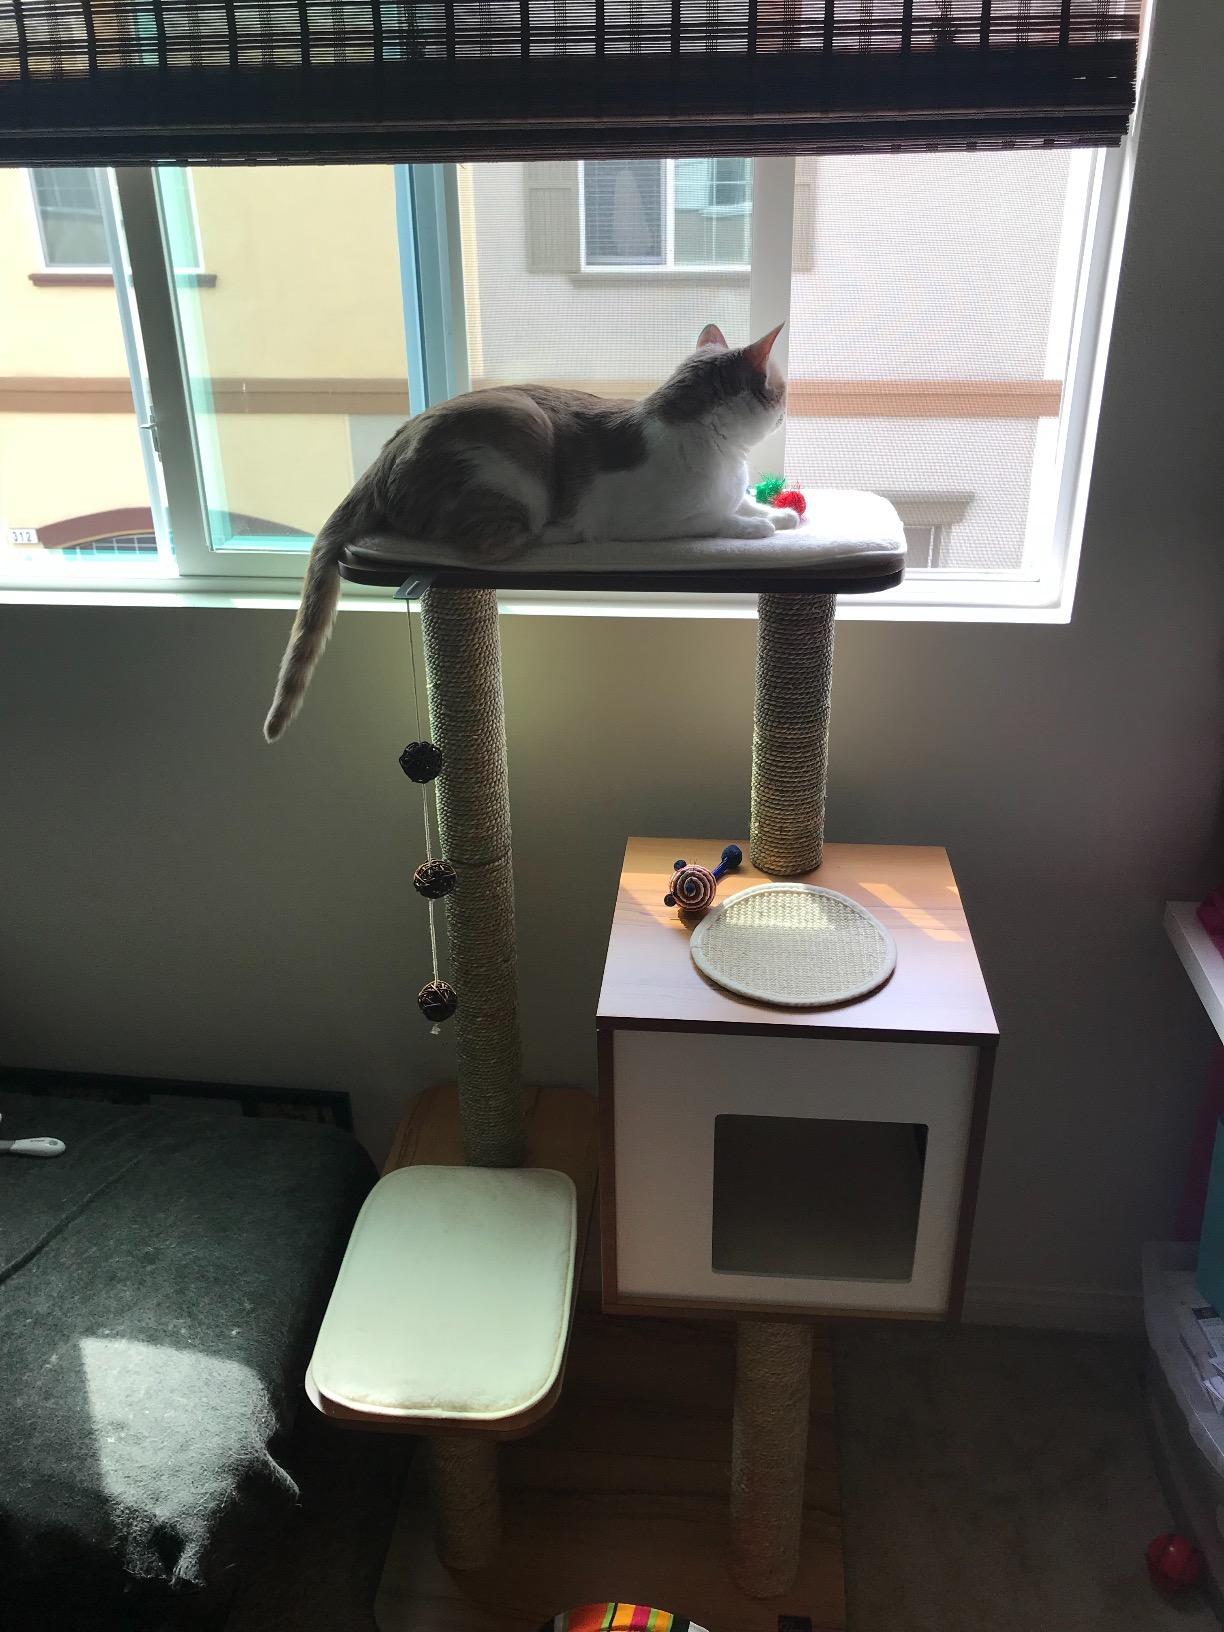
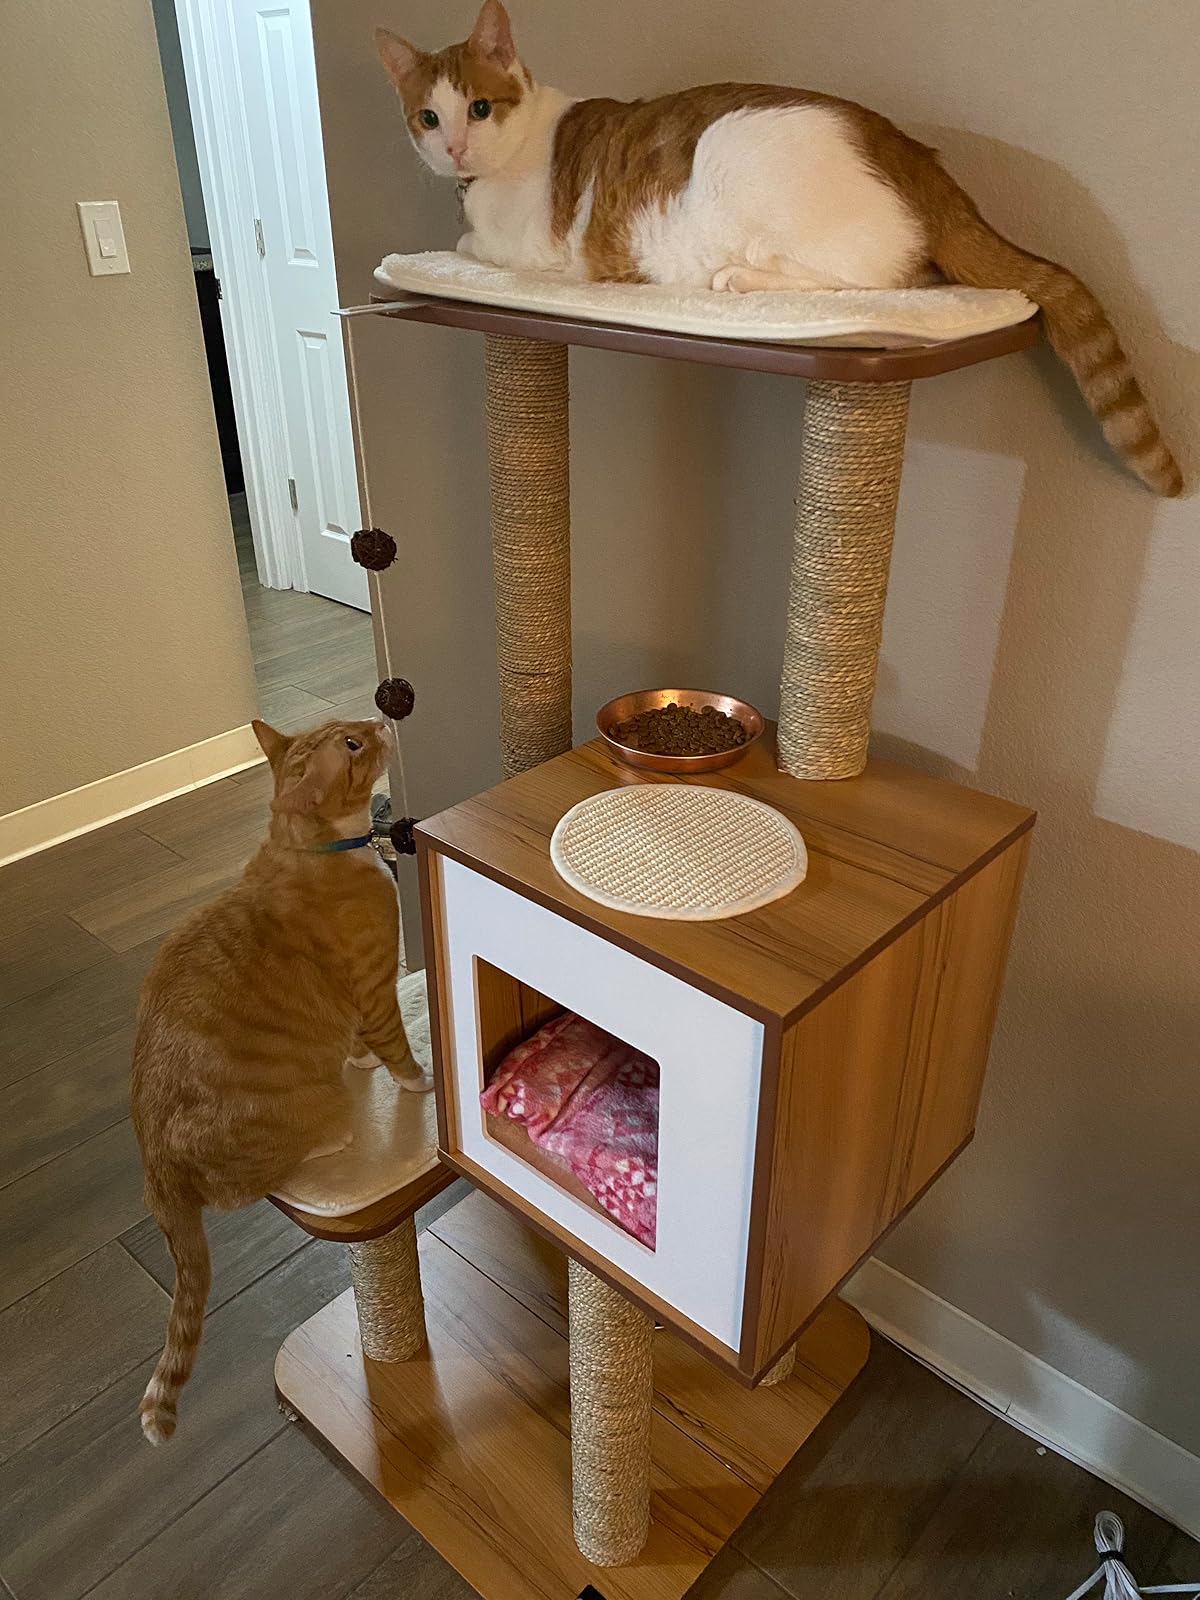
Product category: items_cat tree
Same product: yes